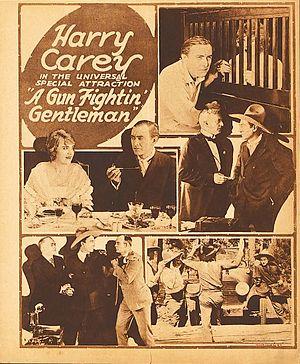
A Gun Fightin' Gentleman est un film muet américain réalisé par John Ford, sorti en 1919.